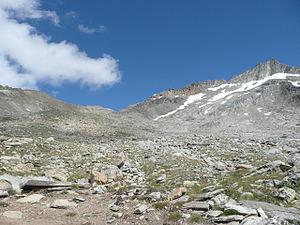
Le Zwischbergenpass est un col situé en Suisse, dans les Alpes.